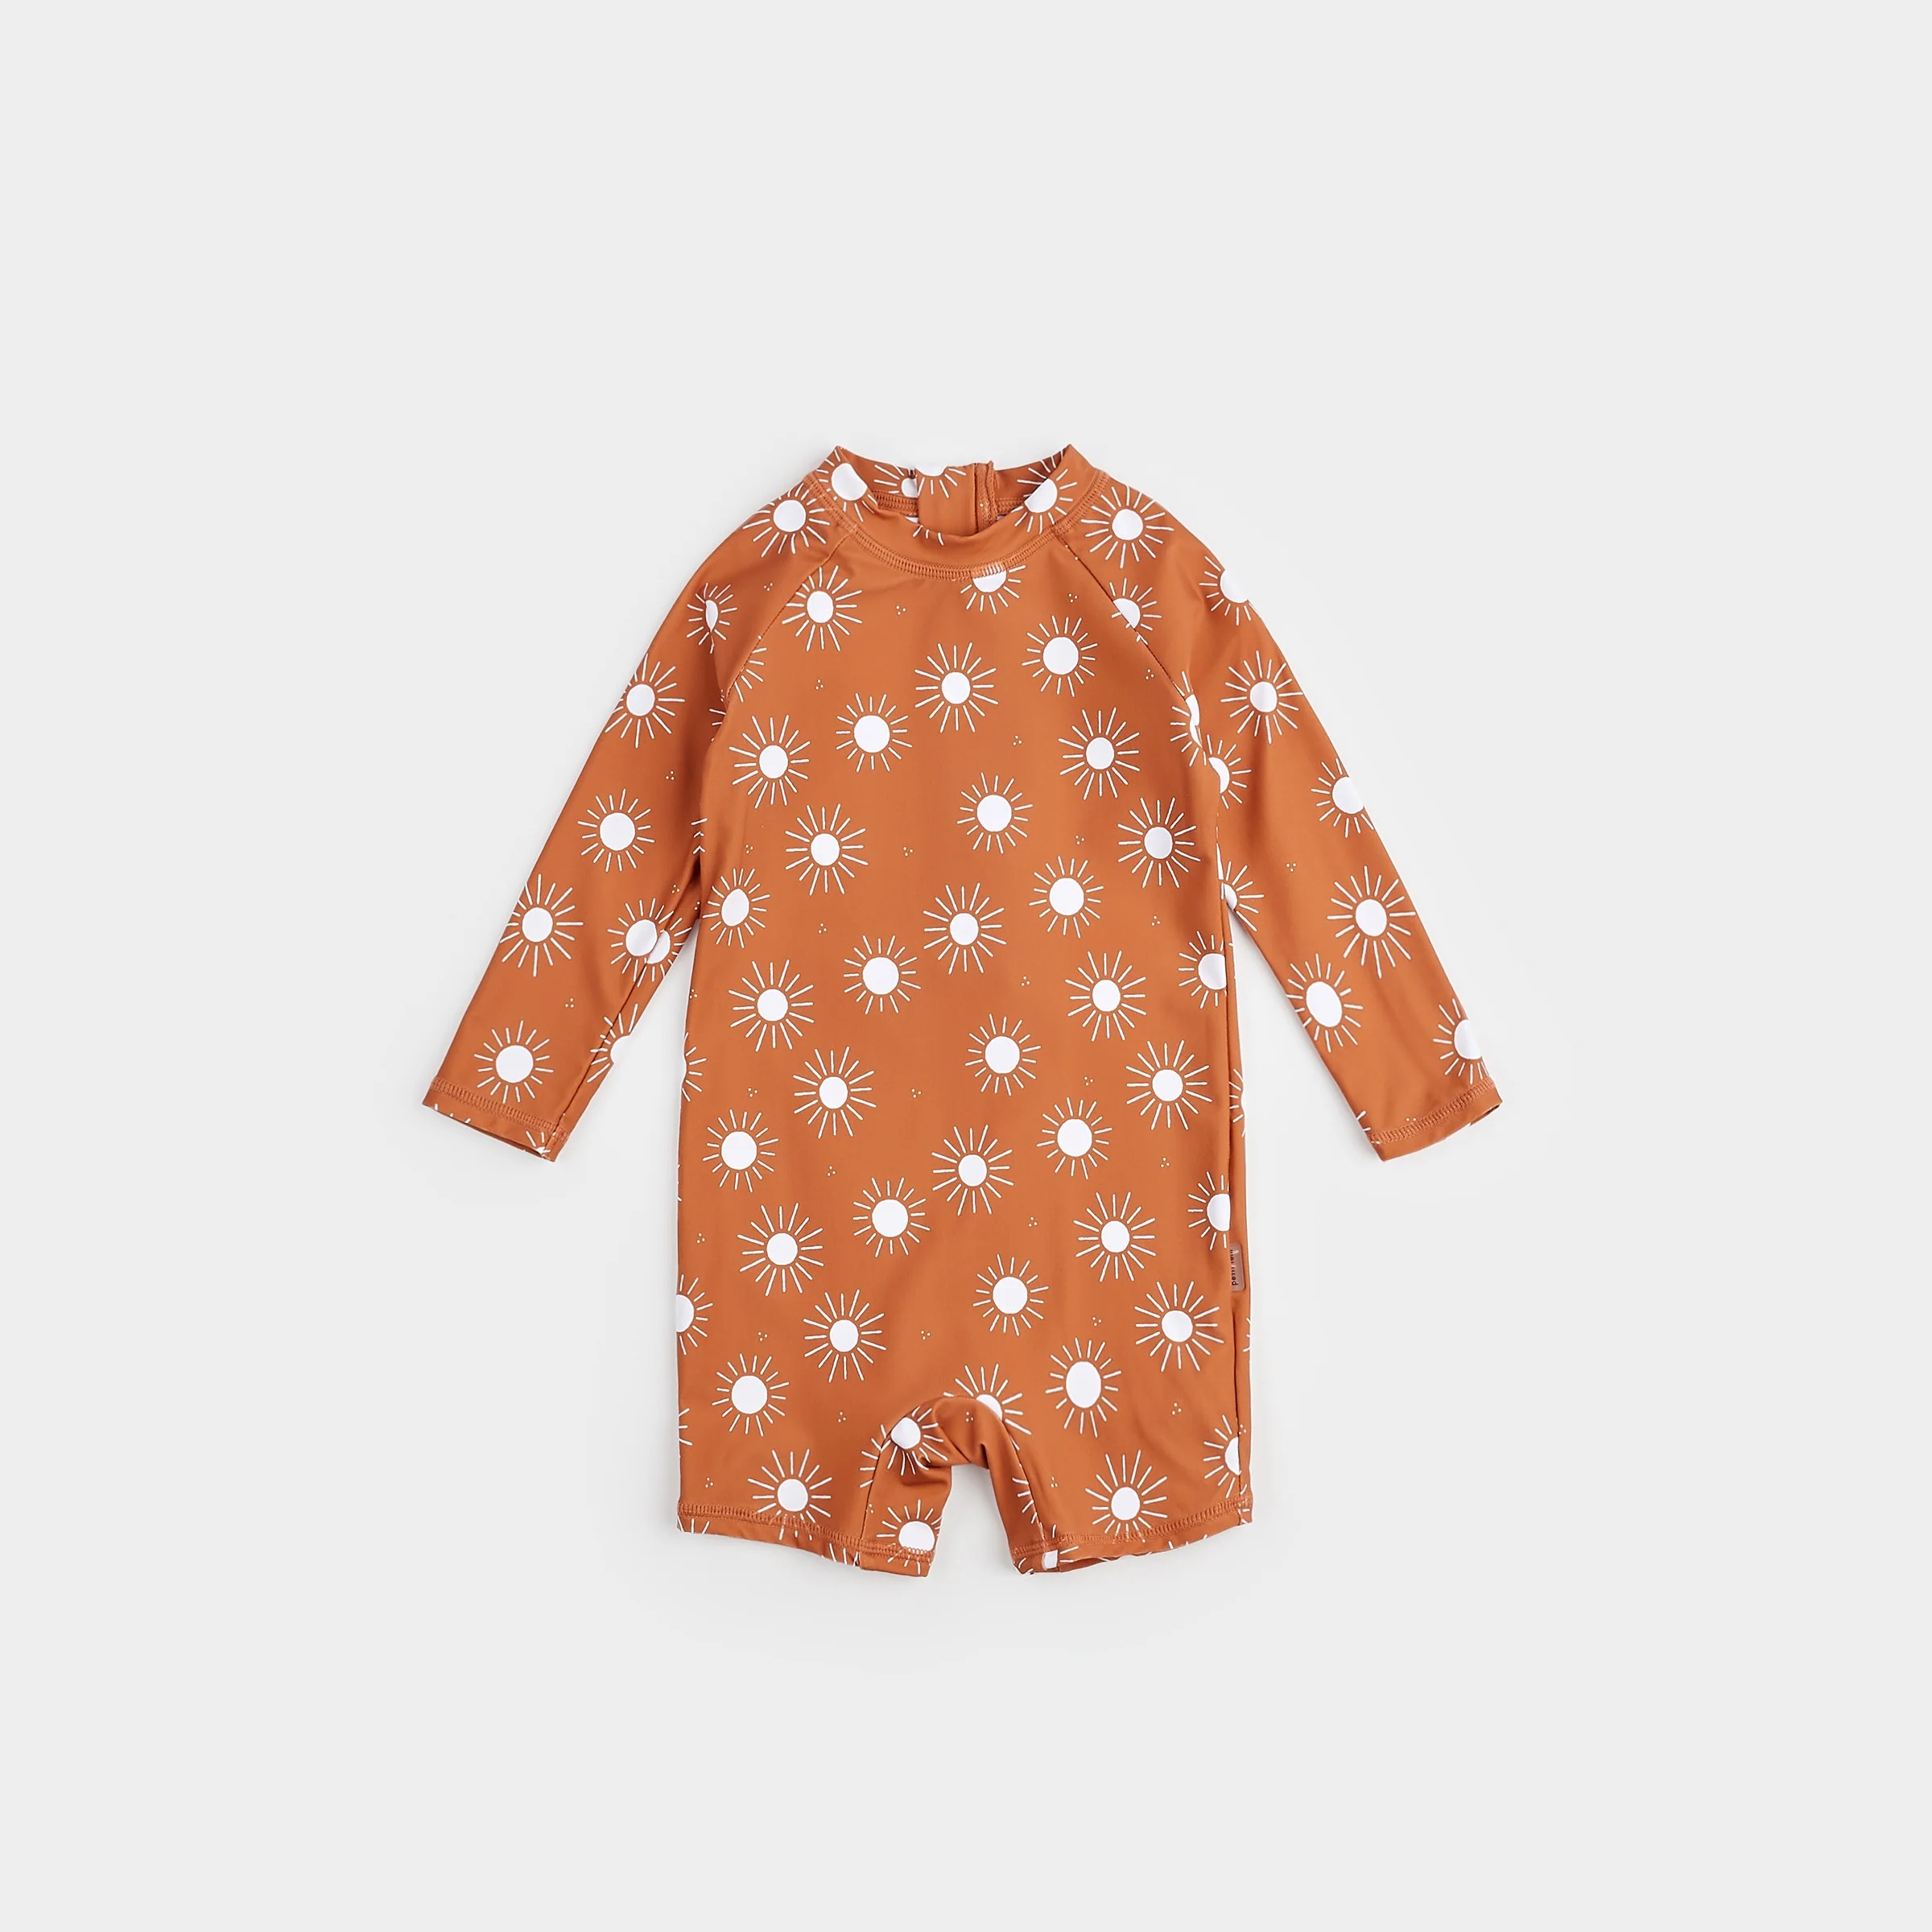
Petit Lem Sun Print On Apricot Long-Sleeve Swim Romper
This long-sleeved swim romper with sunshine print all over is the perfect summer staple for little ones. Ideal for splashing in the sea, learning to swim or playing at the beach, the romper protects their skin from salty sand and harsh waters. It’s made from an eco-friendly recycled nylon that’s gentle on their skin and has built-in UPF50+ sun protection. The one-piece has a zip at the back to make it easier to remove. Pack the sunscreen and a sun hat, and they’re good to go. Details: Composition: 80% Recycled nylon, 20% elastane Long sleeves for extra protection Zip at the back Built-in UPF50+ sun protection Sizes 0-24M Care I nstructions: Wash before wear; Machine wash in cold water, inside out, with like colors; Gentle cycle; Do not bleach; Lay flat to dry; Do not iron.
Brand: Petit Lem
Category: Apparel & Accessories > Clothing > Baby & Toddler Clothing > Baby & Toddler Swimwear > Rash Guards